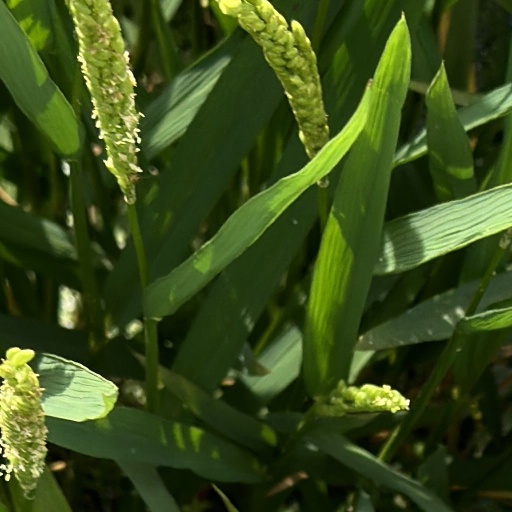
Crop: rice